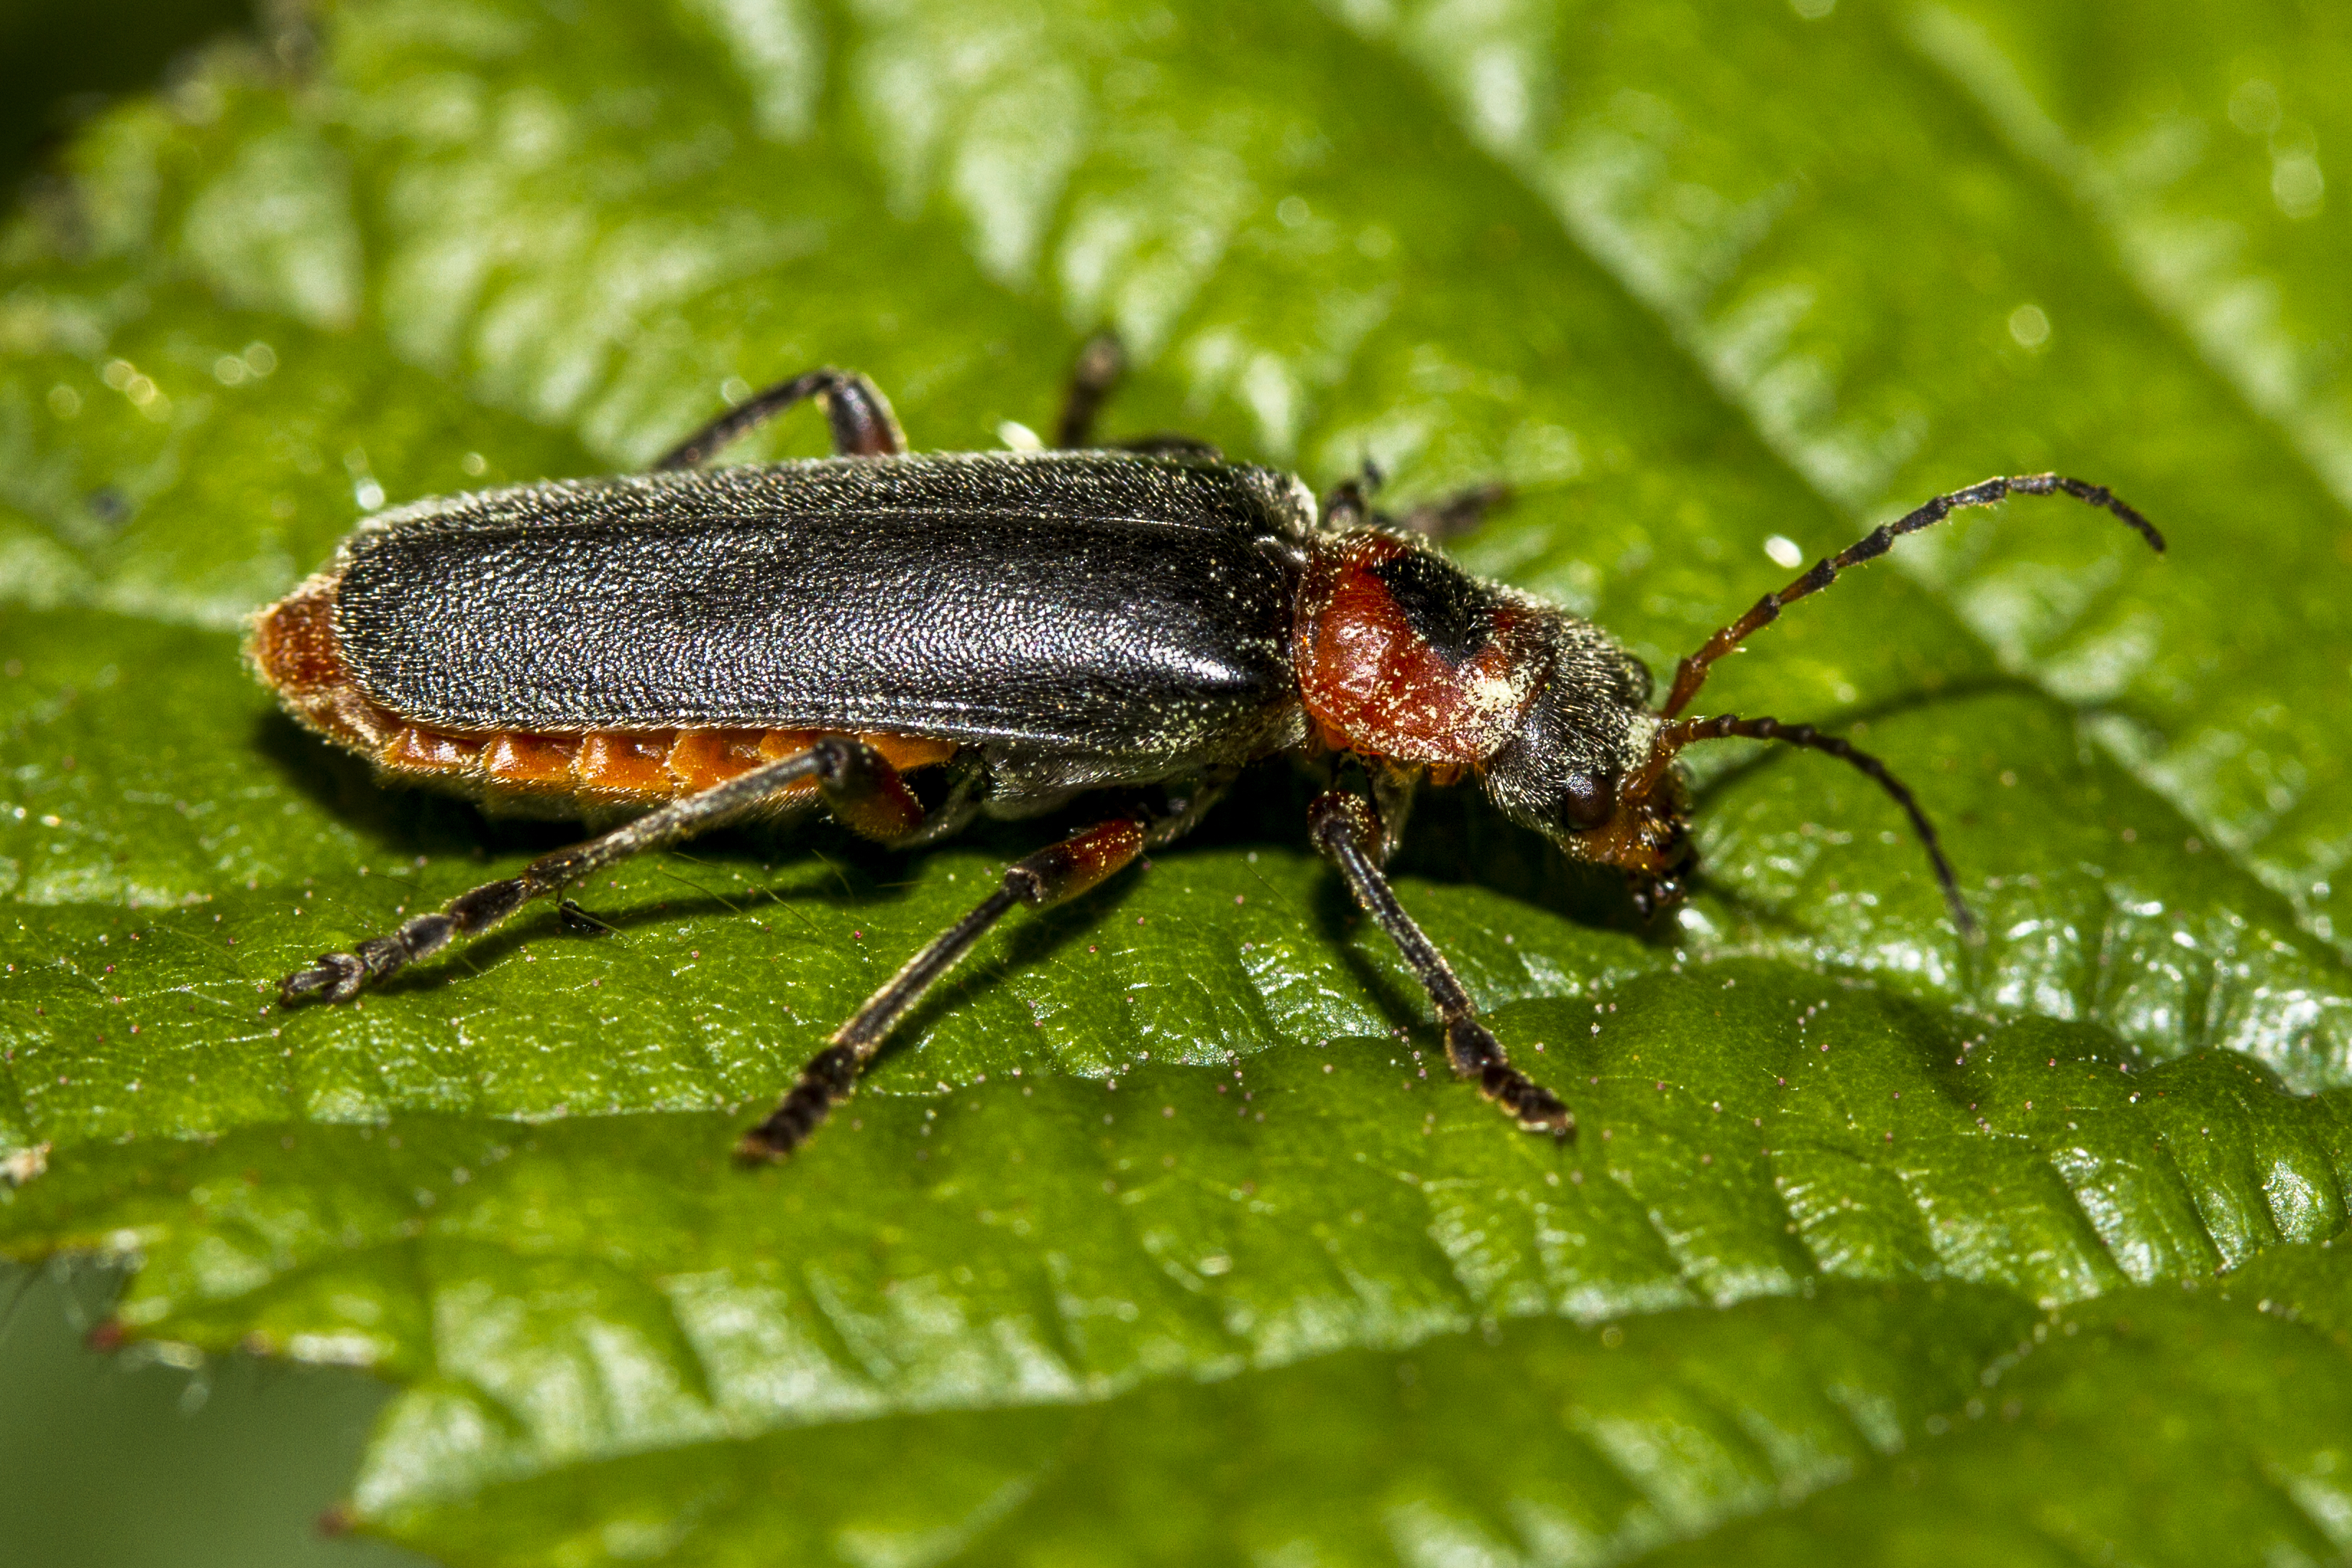
insect, fauna, invertebrate, close up, uk, beetle, peterborough, weevil, macro photography, arthropod, leaf beetle